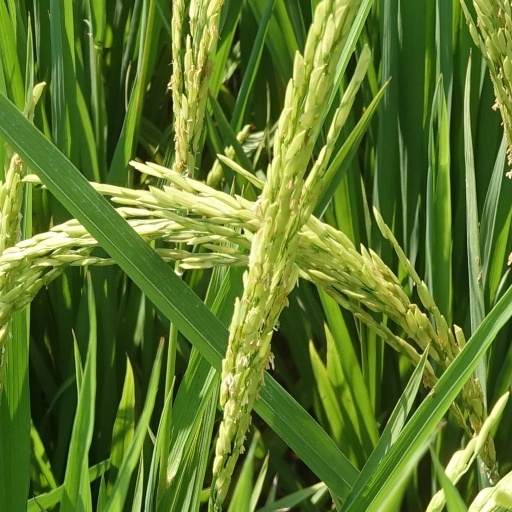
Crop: rice